Mathew Hale (bishop)

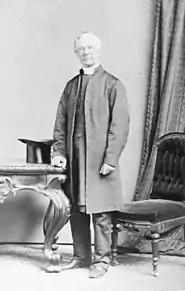
Hale in his later years

In 1856, Hale resigned to accept an invitation to serve as Bishop of Perth. In July 1856 he arrived in Western Australia on the "Guyon", which had diverted to Port Lincoln to pick him up, along with his two eldest daughters and sister-in-law Georgiana Molloy, and in November the rest of his family arrived there from South Australia. In March 1857, Hale returned to England with his family, where on 25 July 1857 he was consecrated as the first Bishop of Perth at the Lambeth Palace Chapel. The sermon was preached by Hale's longtime friend from their university days, Harold Browne. According to its usual custom Cambridge University awarded the new bishop an honorary Doctor of Divinity degree. While Hale accepted this academic honour, he was reluctant to adopt the style and title of "My Lord", maintaining that as a colonial bishop he would be better without it. However, the legal authorities ruled that he must accept it and he did so.